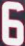
Number: 6